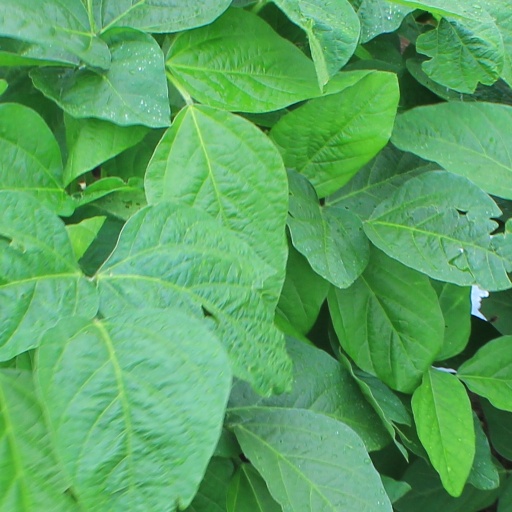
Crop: soybean